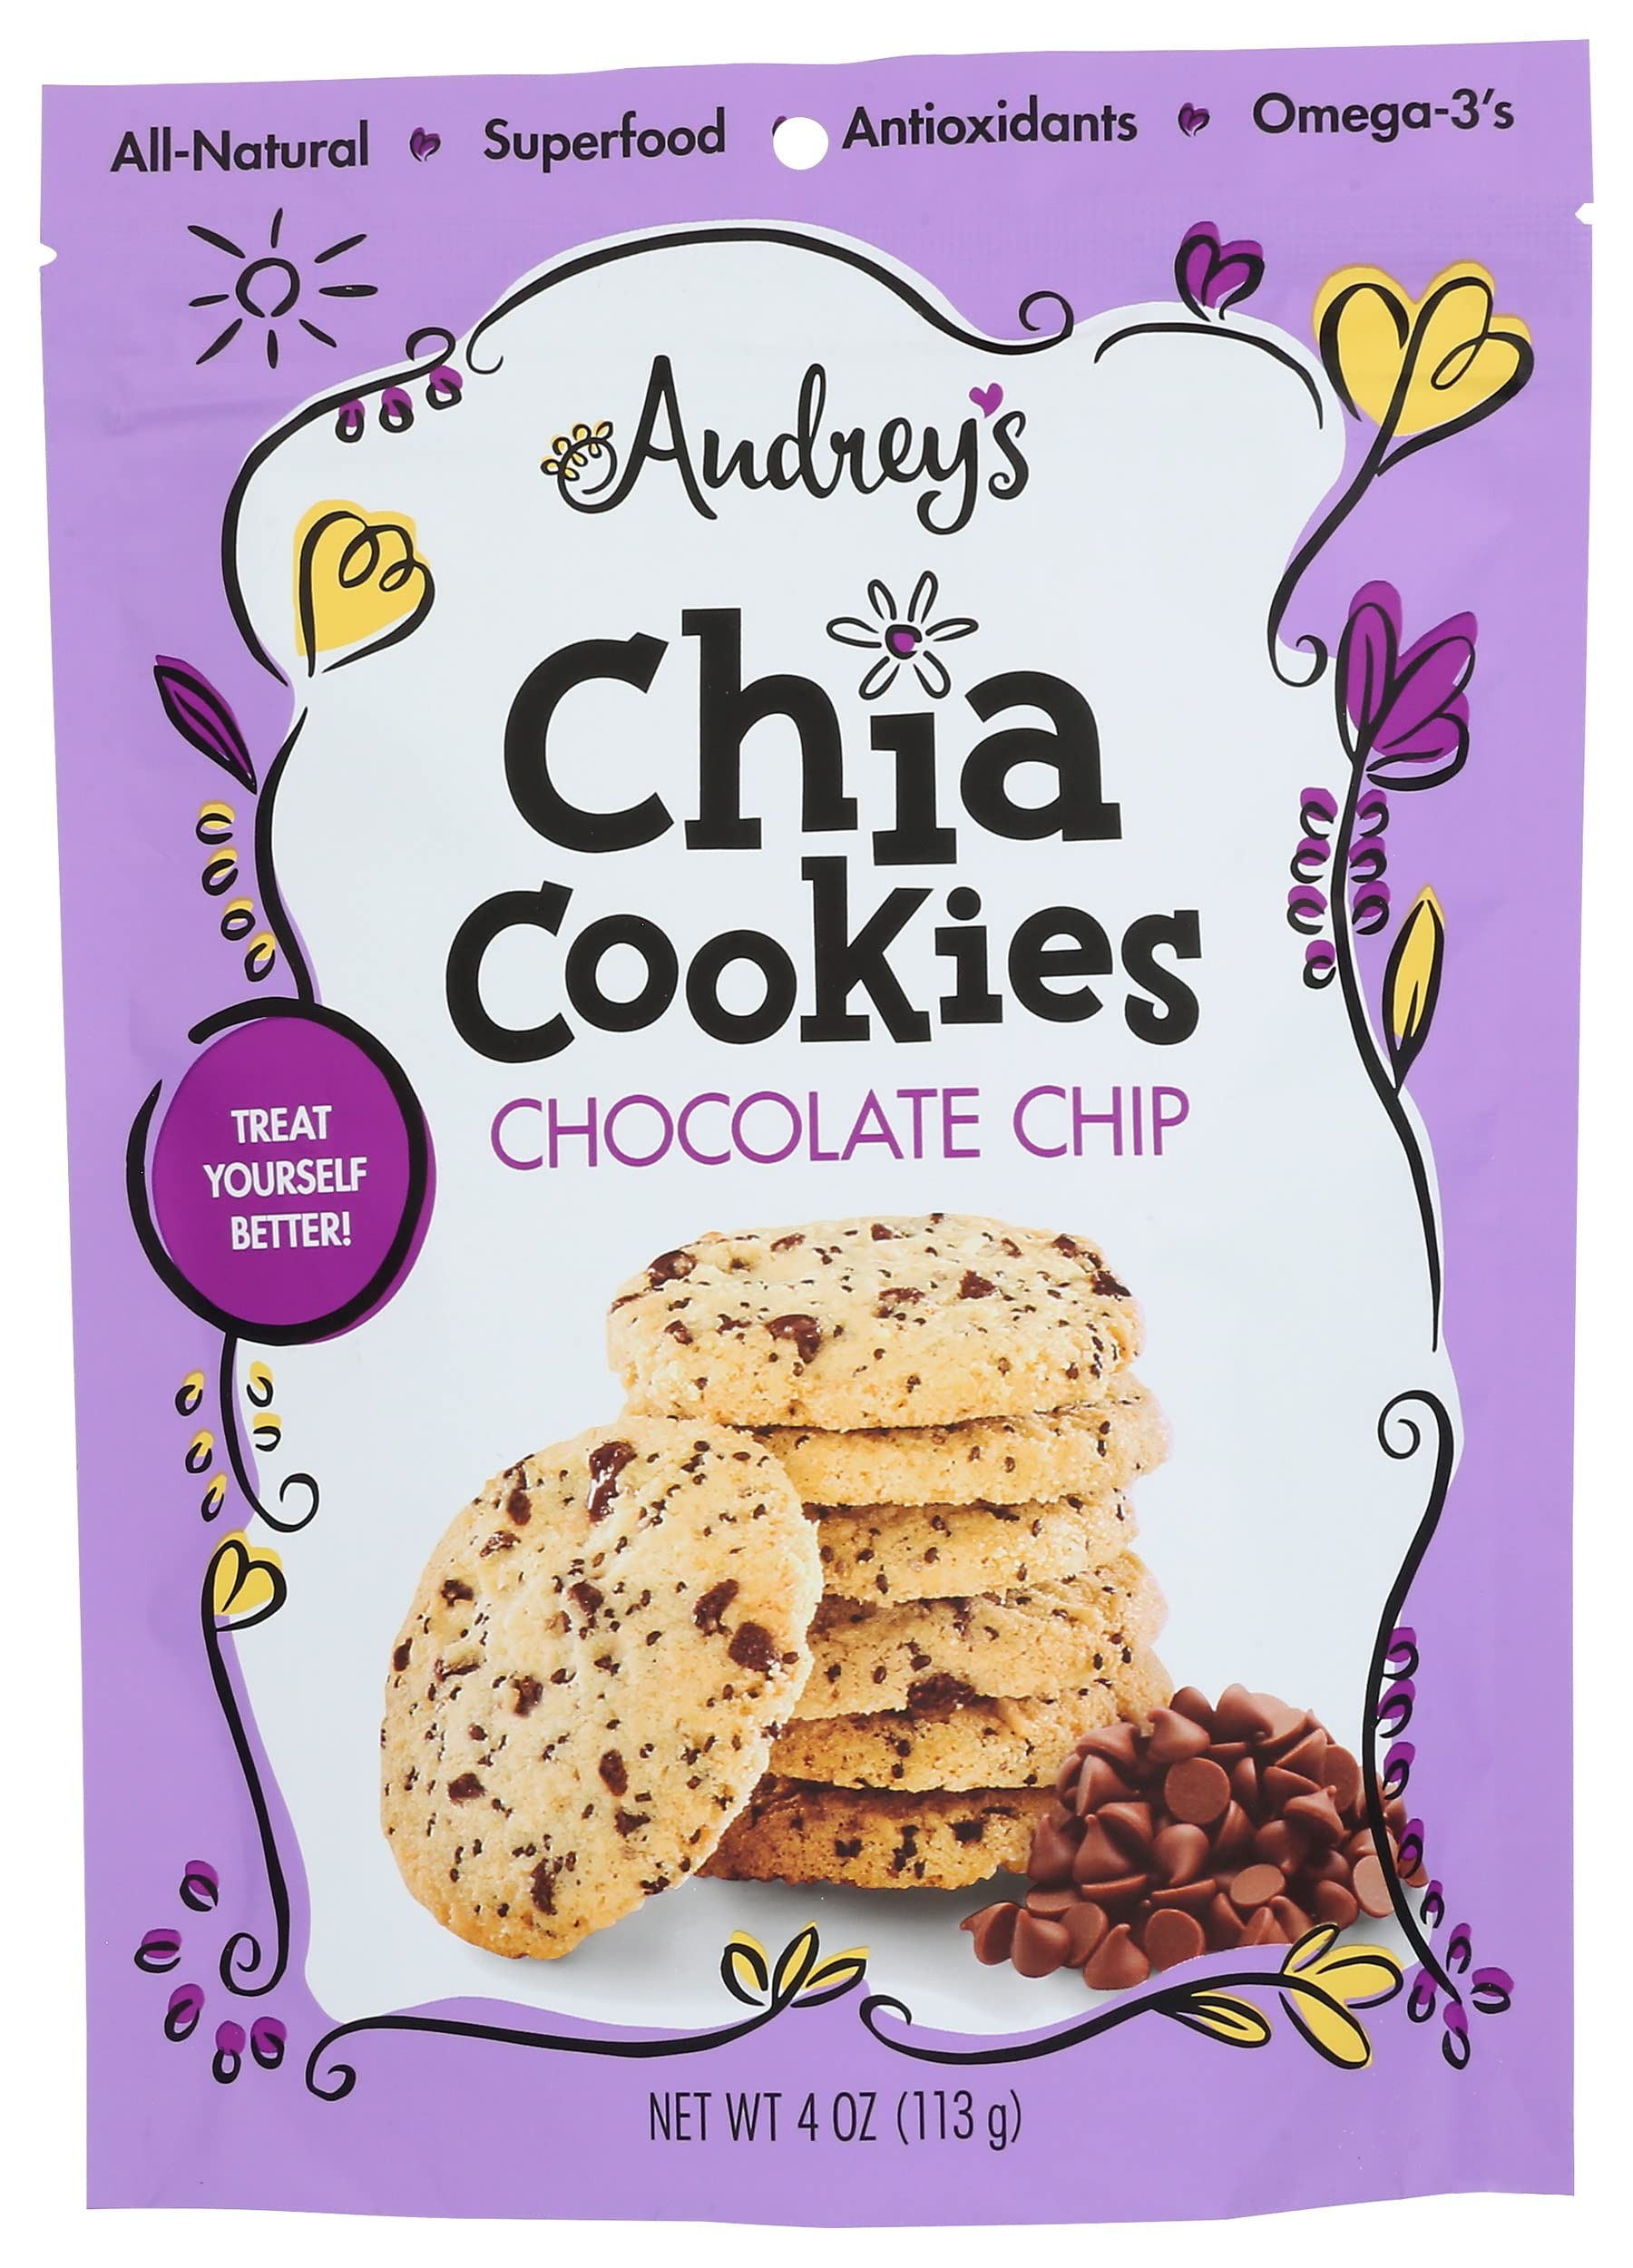
Item Name: Audrey's Chia Cookies, Chocolate Chip, All-Natural, Superfood, Antioxidants, Omega 3's, 4 Ounce (Pack of 6)
Bullet Point: Audrey's Chia Cookies, Chocolate Chip, All-Natural, Superfood, Antioxidants, Omega 3's, 4 Ounce (Pack of 6)
Value: 24.0
Unit: Ounce

Price: 40.69